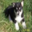
Label: dog